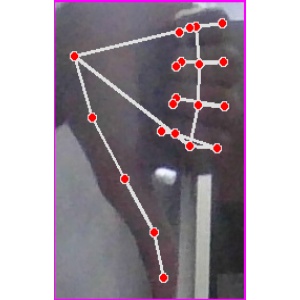
अक्षर: फ